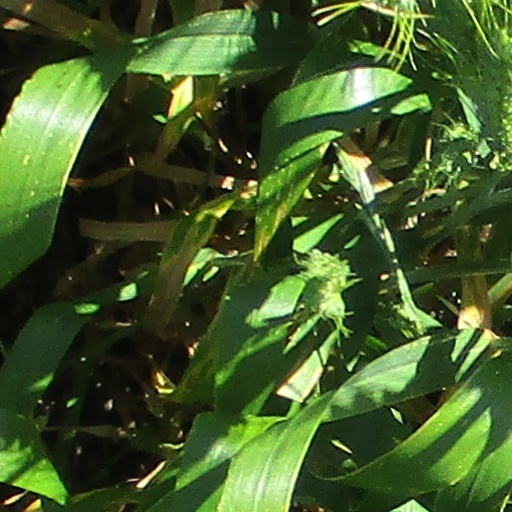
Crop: wheat